Julian's Persian expedition

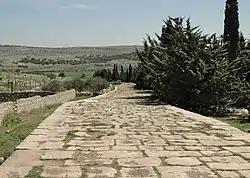
The Roman road from Antioch to Chalcis and Aleppo, the first stage of Julian's expedition

Julian had wintered at Antioch in Roman Syria. On 5 March 363, he set out north-east with his army by way of Beroea (Aleppo) and Hierapolis (Manbij), where fifty soldiers were killed when a portico collapsed while they were marching under it. The whole army mustered there, crossed the middle Euphrates and proceeded to Carrhae (Harran), the site of the famous battle in which the Roman general Crassus was defeated and killed in 53 BC. "From there two different royal highways lead to Persia," writes the eyewitness Ammianus Marcellinus: "the one on the left through Adiabene and across the Tigris; the one on the right through Assyria and across the Euphrates." Julian made use of both. He sent a detachment, which ancient sources variously estimated between 16,000 and 30,000 in strength, under Procopius and Sebastianus towards the Tigris where they were to join Arshak and his Armenian army. They were then to attack the Persians from the north. Thus, by tying Shapur down in northern Mesopotamia, Julian would have been able to quickly advance down the Euphrates without opposition, while the group in Armenia was supposed to join up with Julian in Assyria. Many modern scholars have praised the choice of routes, rapid movements, and deception, while some consider the plan to be inadequate with regard to supply, communication, climate consideration, and the difficulty of crossing between Euphrates and Tigris near Naarmalcha.